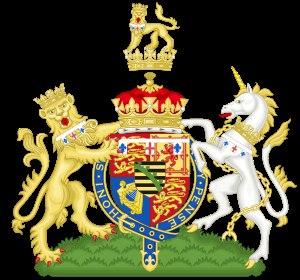
Le prince Arthur du Royaume-Uni, duc de Connaught et Strathearn, était un membre de la famille royale britannique et homme d'État. Il a notamment exercé la fonction de 10ᵉ gouverneur général du Canada. L'île du Prince-Patrick a été baptisée en son honneur.